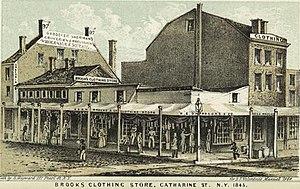
Brooks Brothers est la plus ancienne marque de vêtements des États-Unis. Elle a été créée par Henry Sands Brooks à New York en 1818.